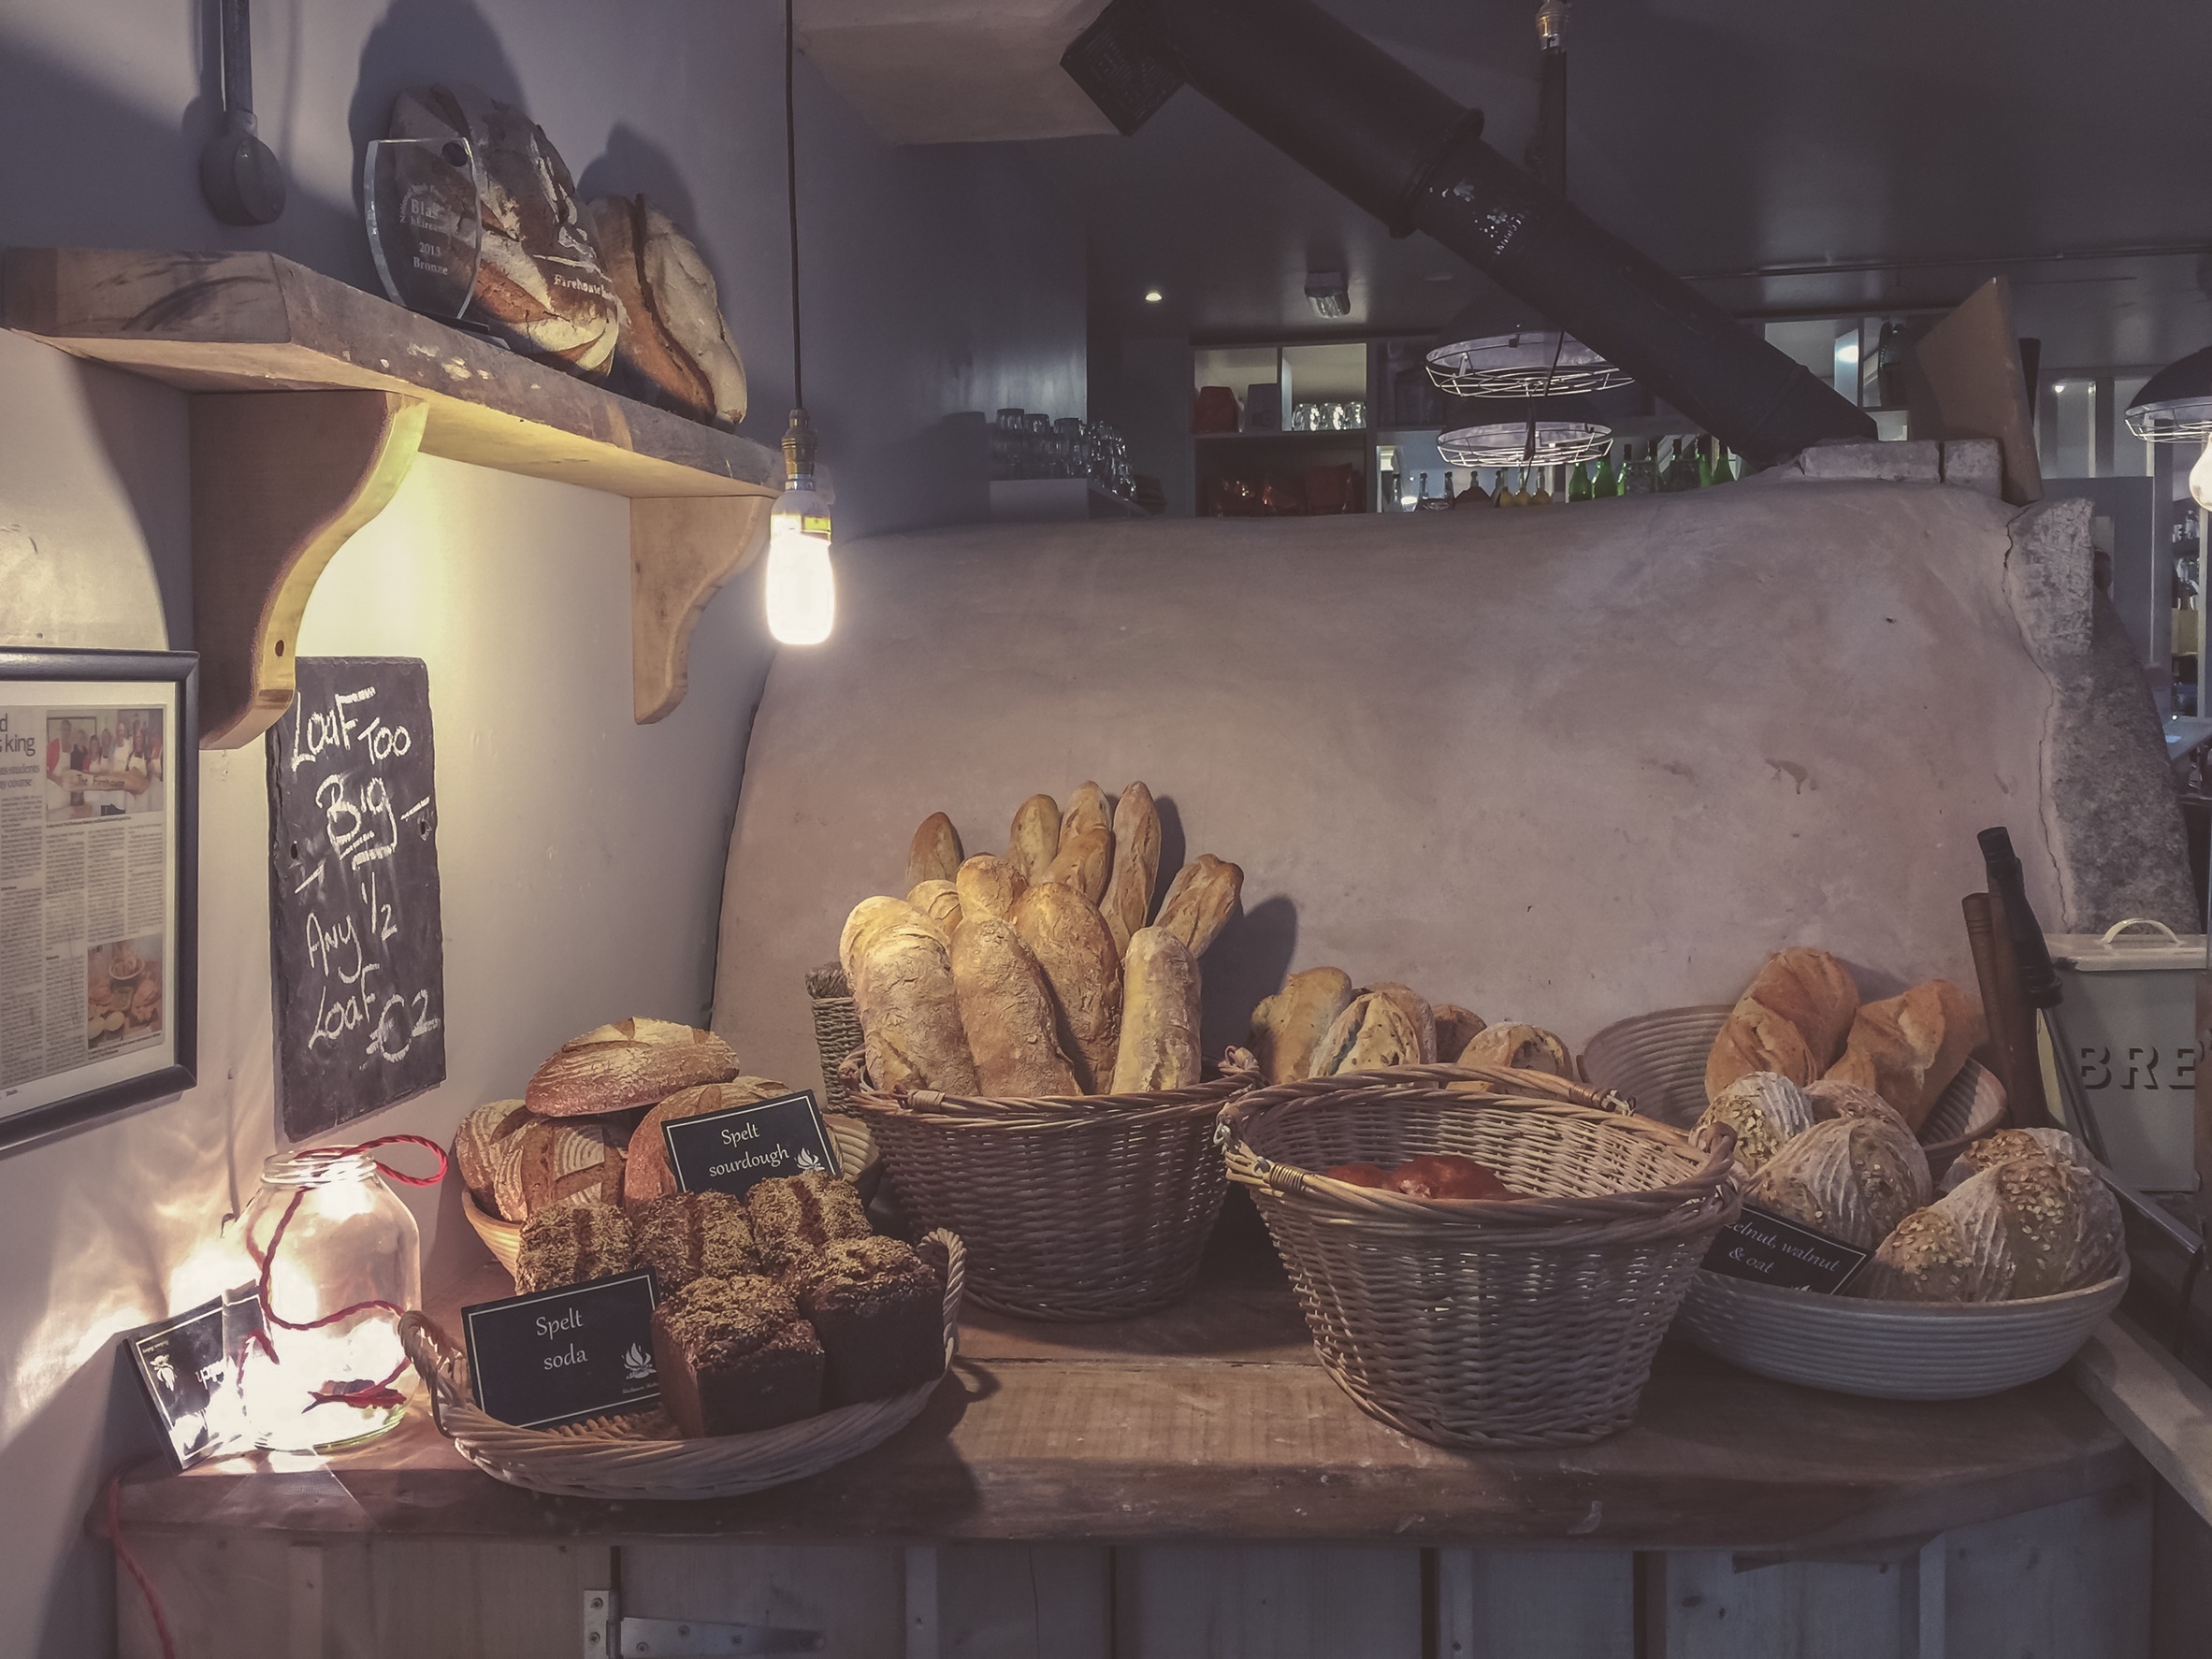
wood, home, meal, food, baking, bread, bakery, interior design, tourist attraction, baskets, loafs